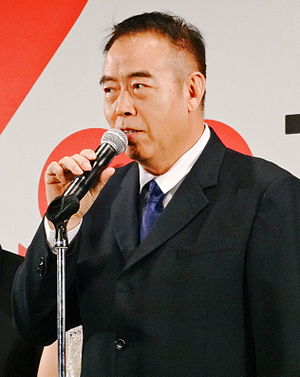
Chen Kaige
Chen Kaige er en kinesisk filminstruktør, og tilhører den såkaldte "femte generation" af instruktører, debuterede med filmen Den gule jord. Farvel min konkubine, med den kvindelige stjerne Gong Li, blev et internationalt gennembrud, og han har siden instrueret bl.a. Temptress Moon og Kejseren og attentatmanden, også disse med Gong Li.